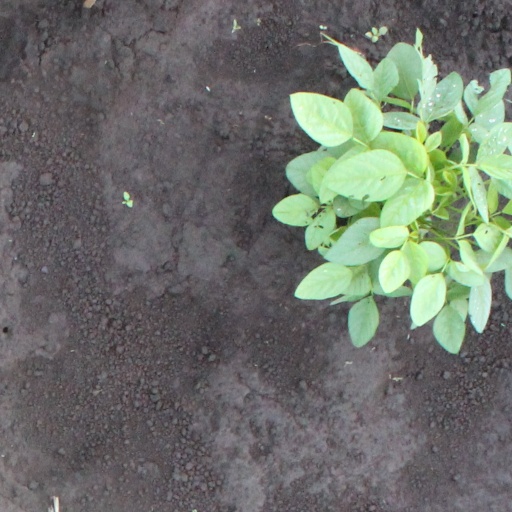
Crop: soybean